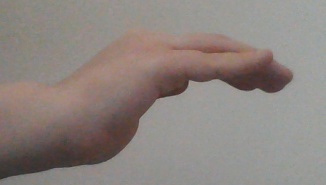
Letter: haa